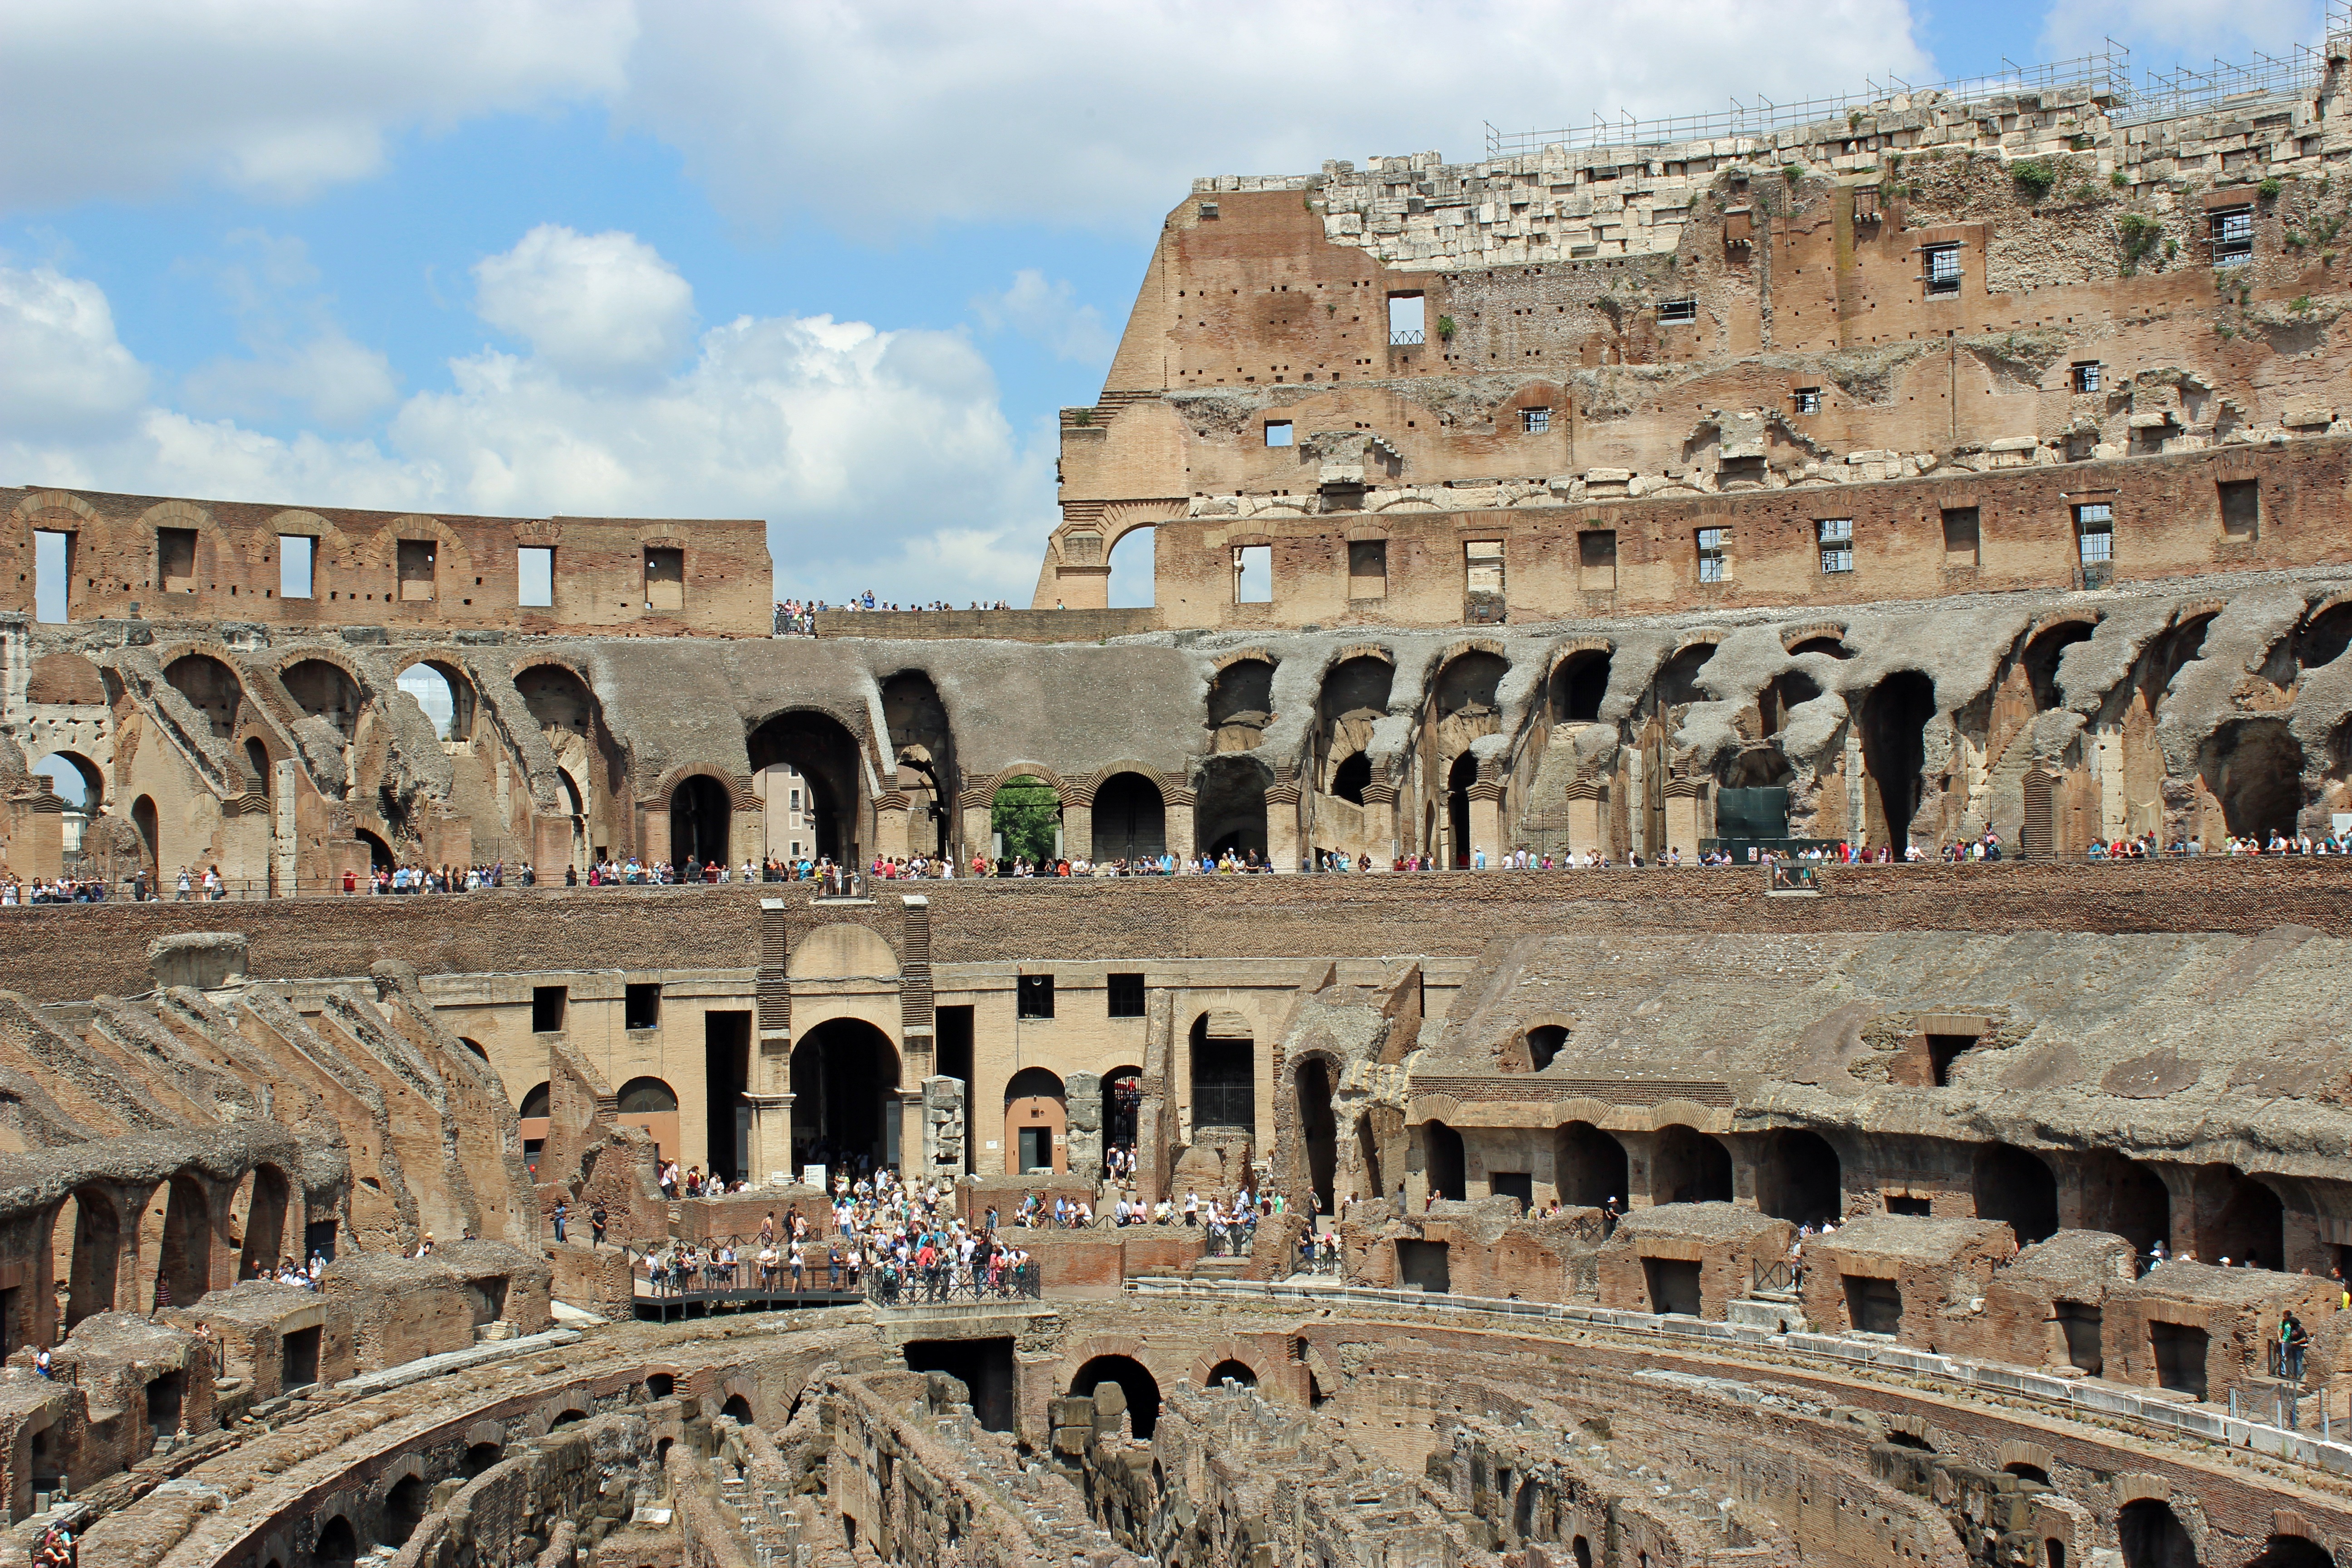
architecture, structure, palace, arch, plaza, landmark, italy, fortification, colosseum, places of interest, rome, amphitheatre, ruins, history, bullring, basilica, romans, ancient rome, unesco world heritage site, historic site, ancient history, ancient structures, colosseum interior, geographical feature, human settlement, ancient roman architecture